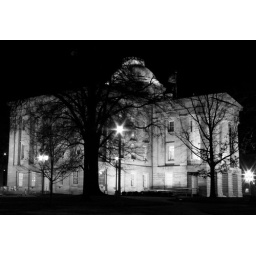
The capitol building in black and white